Slingsby Prefect

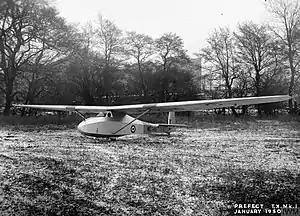
Second production Prefect TX.1 "WE980" in 1950.

The Slingsby T.30 Prefect is a 1948 British modernisation of the 1932 single-seat Grunau Baby glider. About 53 were built for civil and military training purposes.